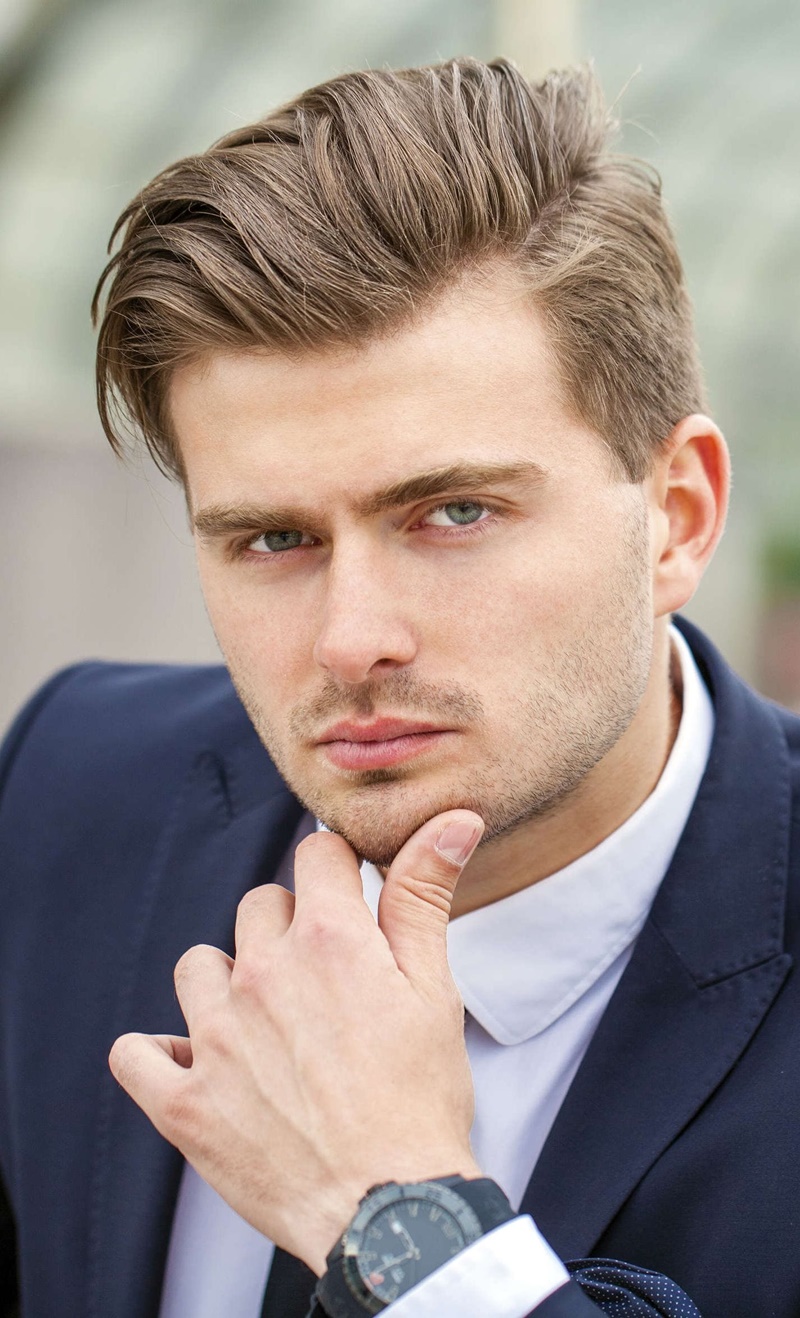
Portrait style: Real Portrait